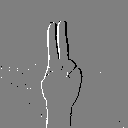
ASL letter: u